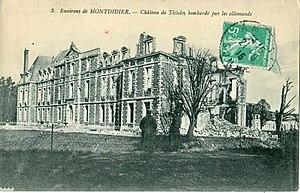
Carte postale ancienne éditée par Bibibert, n°3n imprimée par Bourdier à Versailles, collection Environs de Montdidier
Le château de Tilloloy est situé sur la commune de Tilloloy, à 7 km au sud de Roye dans la Somme. Le château et le parc sont classés monuments historiques. Le château de Tilloloy est une propriété privée.
Tilloloy est une commune française située dans le département de la Somme, en région Hauts-de-France.